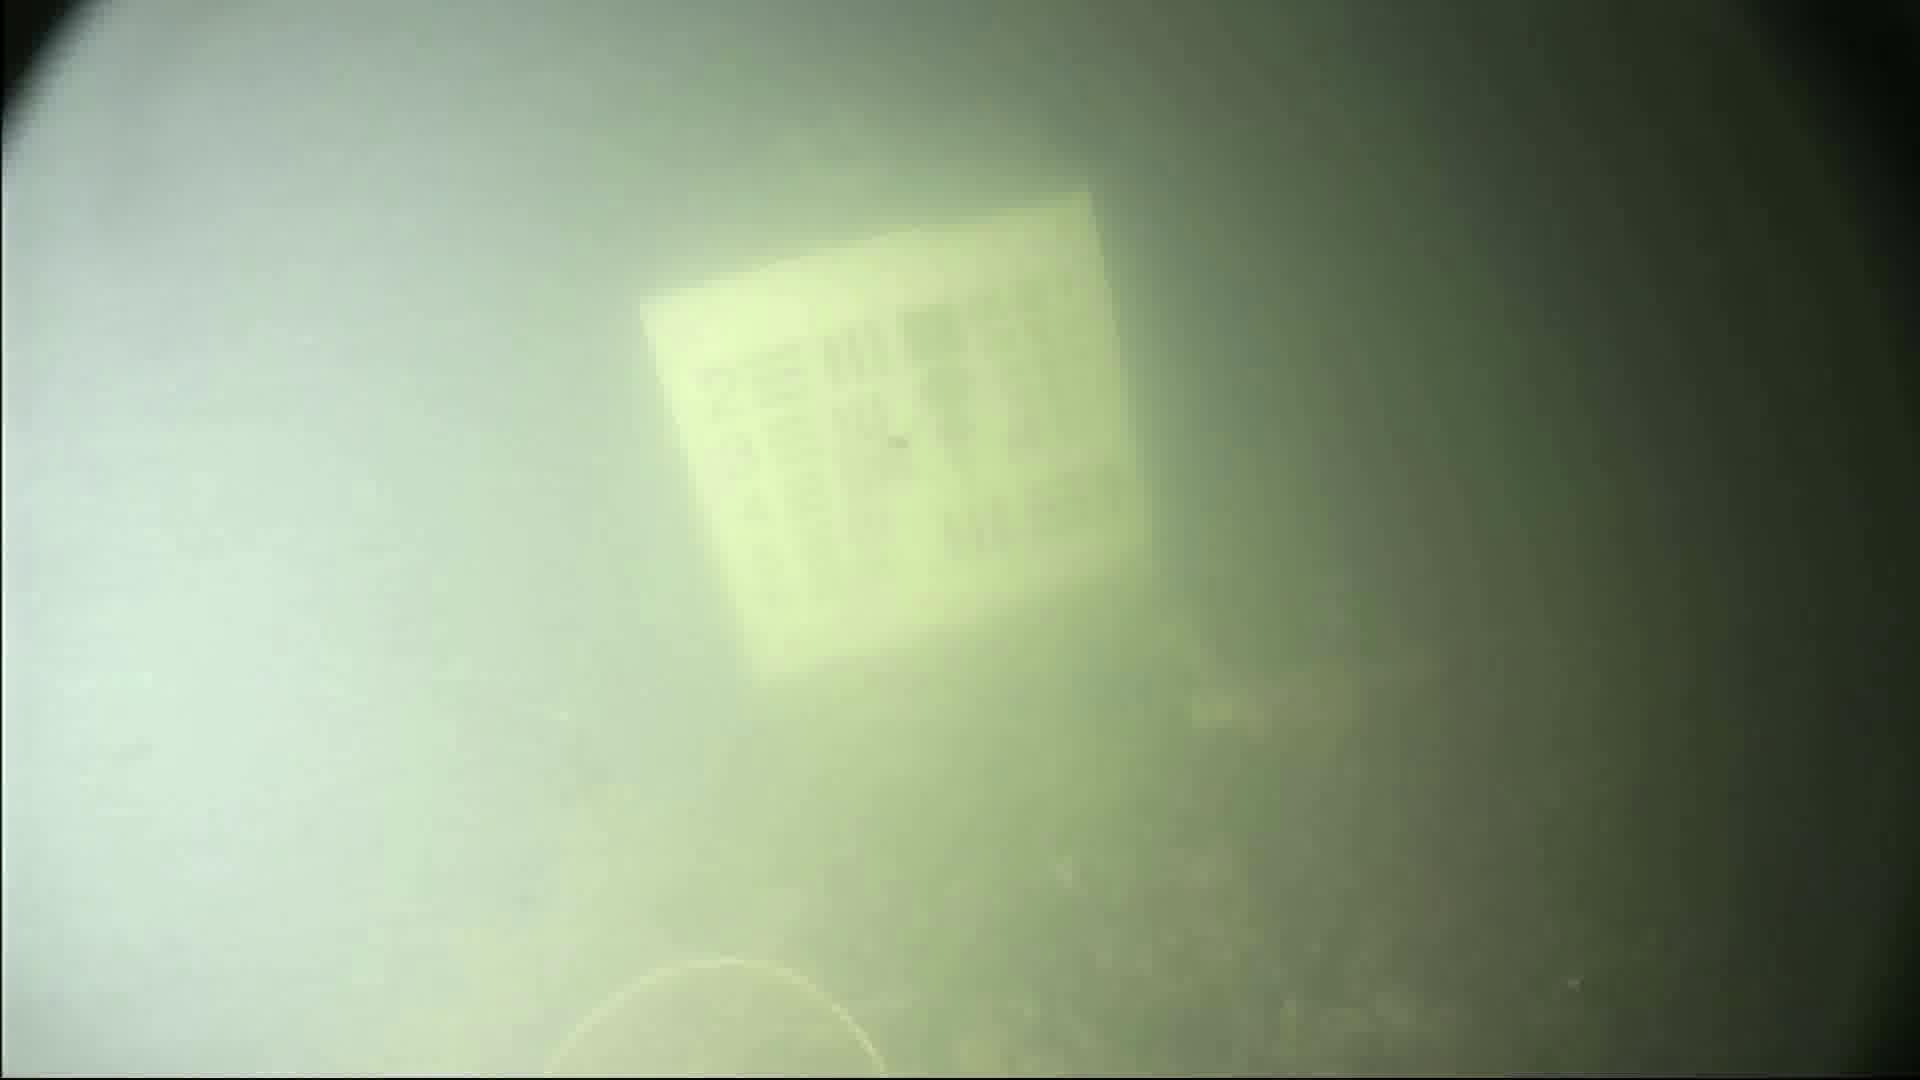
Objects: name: crab